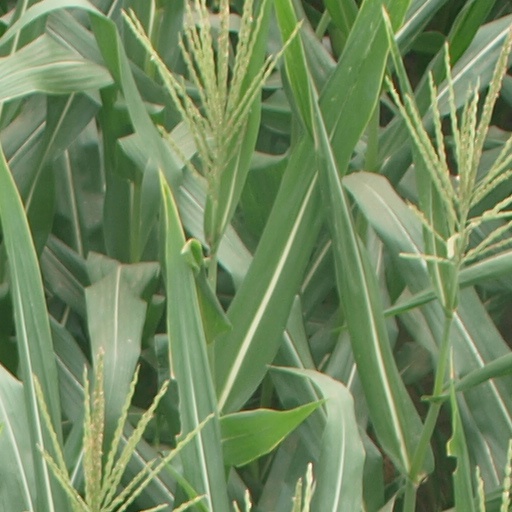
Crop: maize; corn